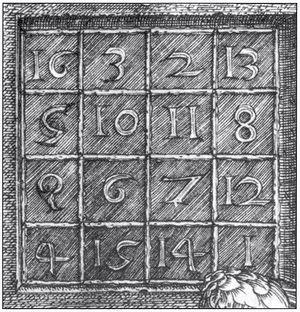
Melencolia I ou La Melencolia est le nom donné à une gravure sur cuivre d'Albrecht Dürer datée de 1514. Le titre est pris de l'œuvre où il apparaît comme un élément de la composition. Melencolia I est souvent considéré comme faisant partie d'une série, Meisterstiche, comprenant également Le chevalier, la mort et le diable et Saint Jérôme dans sa cellule.